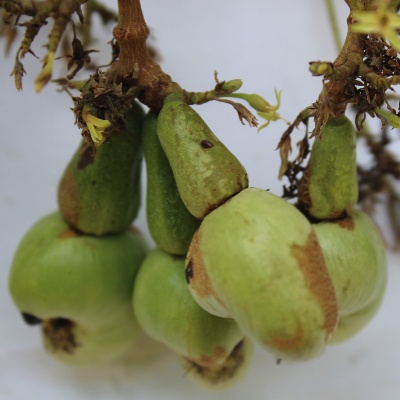
Crop: Cashew
Condition: healthy